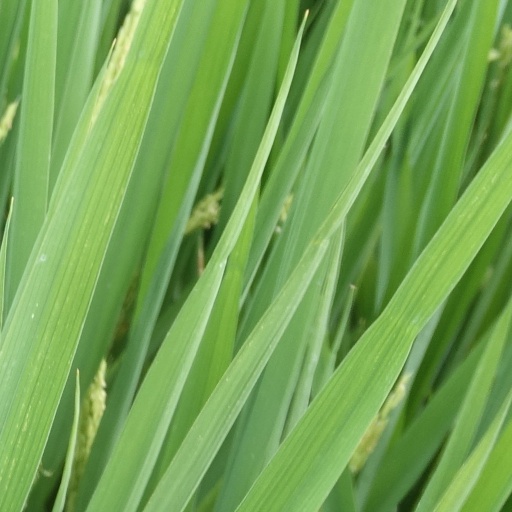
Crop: rice